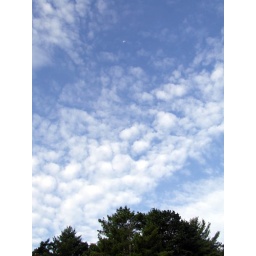
sky over lake sherwood